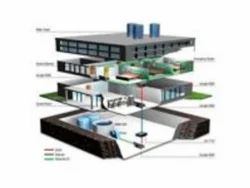
Label: Building_Installation_Services